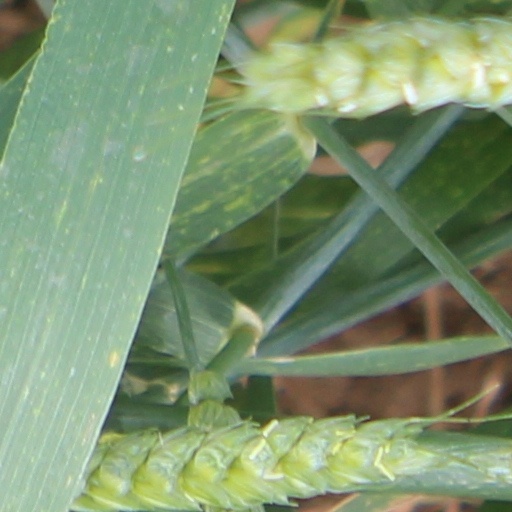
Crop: wheat